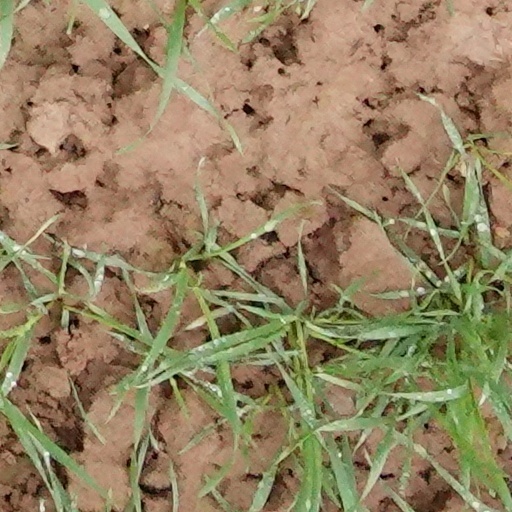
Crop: wheat